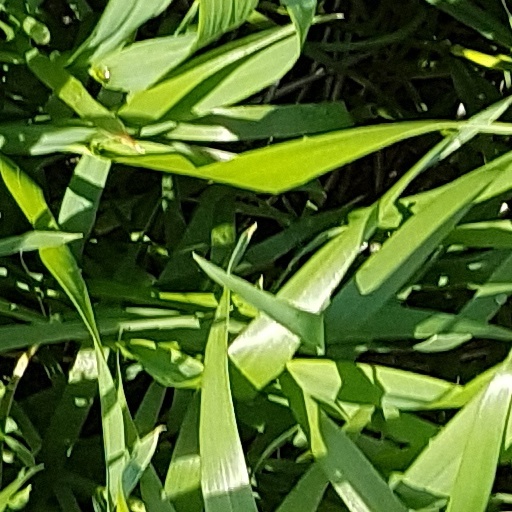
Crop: wheat